Martin Schmeding

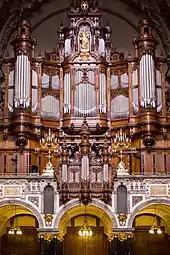
The organ of the Berlin Cathedral, where Schmeding recorded Vol. 14 of the complete works by Max Reger

Schmeding recorded, among others, the complete organ works by Johannes Brahms, Felix Mendelssohn, Franz Schmidt and Max Reger. He performed Reger's works for the label Cybele, completed in 2016, on thirteen different organs from the composer's time, including Walcker organs, at St. Anne's Church, Annaberg-Buchholz, at the and the Lutherkirche, Wiesbaden, and Sauer organs, at the Berlin Cathedral, in the church of Dobrilugk Abbey, and in Leipzig's and Nikolaikirche. The recording was selected as "recording of the month" (October) by MusicWeb International.